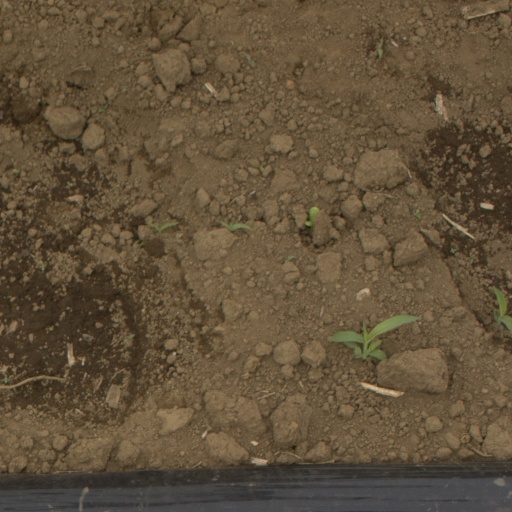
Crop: Jerusalem artichoke